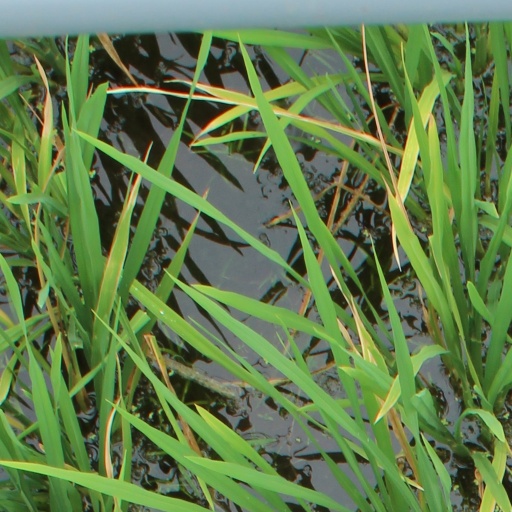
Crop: rice